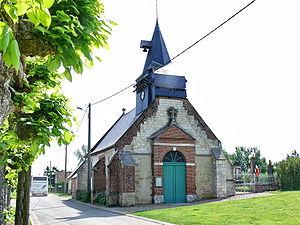
Le Gallet (Oise - Picardie - France)
Le Gallet est une commune française située dans le département de l'Oise, en région Hauts-de-France.